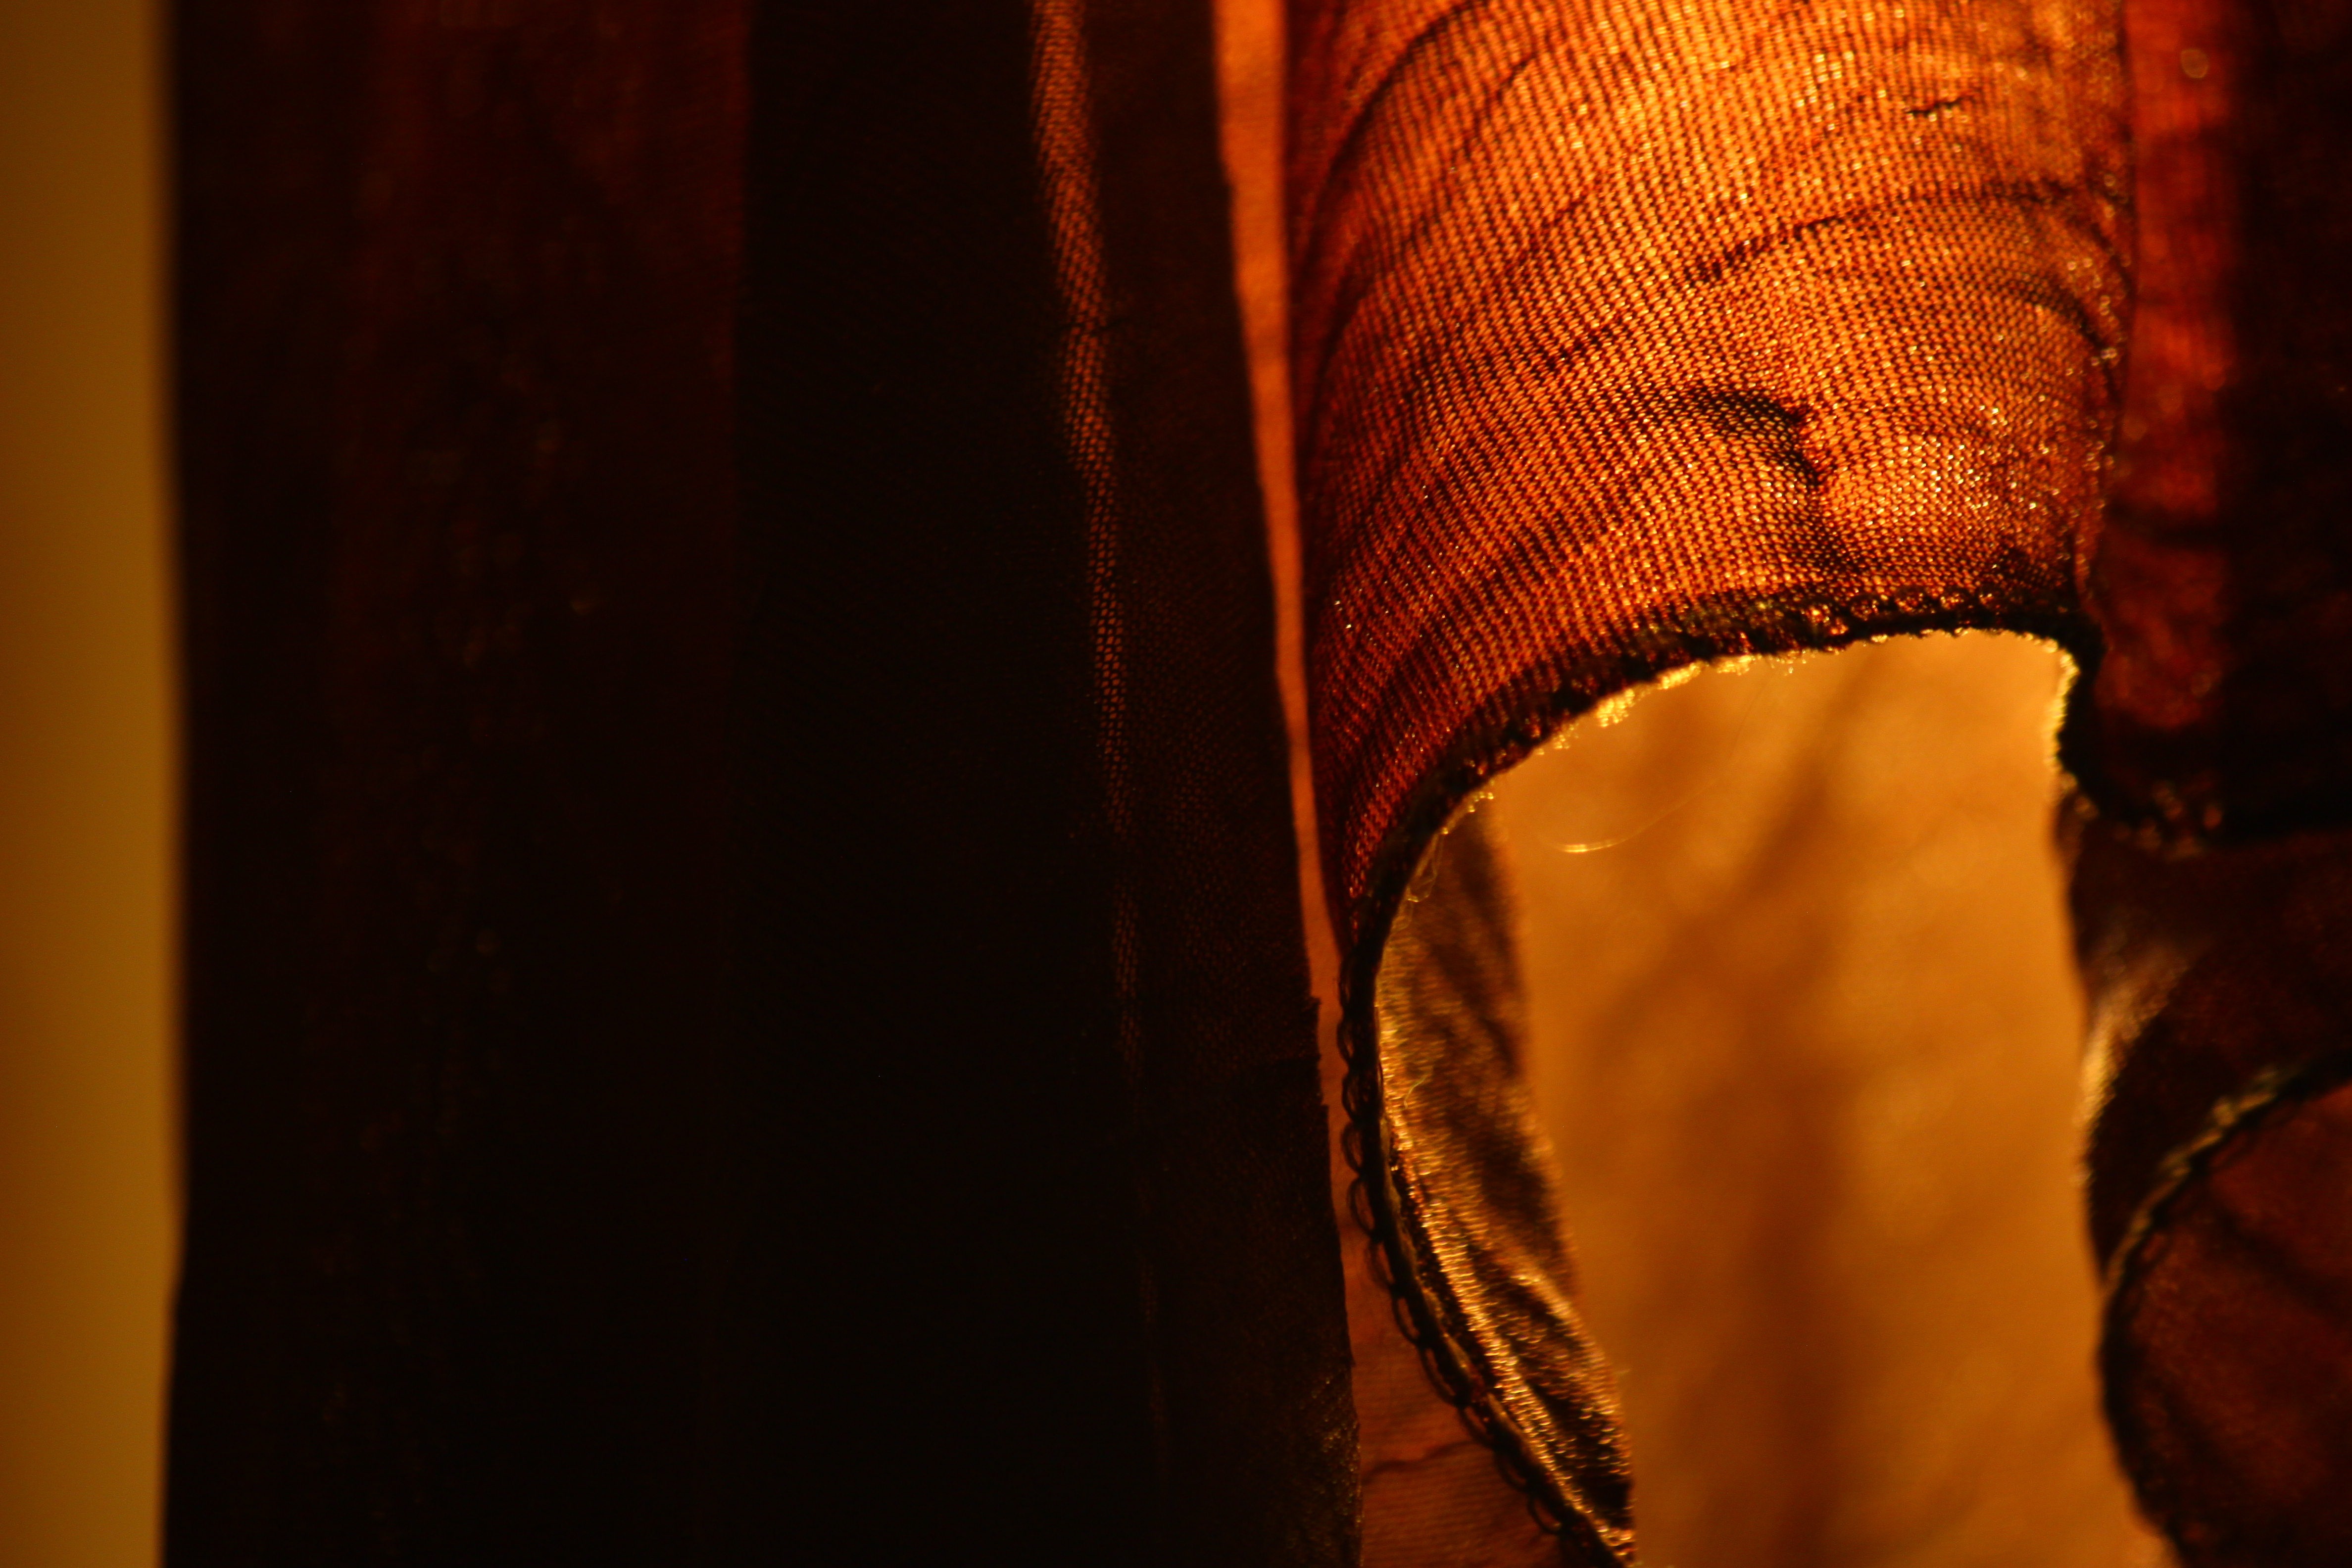
light, red, color, darkness, cloth, scarf, fabric, close up, temple, cloths, macro photography